Milo (drink)

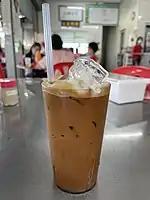
Iced Milo aka "Milo Ais", "Milo Peng", or "Es Milo". A popular drink in Singapore, Malaysia, Indonesia, and South American countries like Colombia

Milo is very popular in all Latin American countries, especially in Colombia, where people often think of it as a local product, and it is not only consumed with milk, but also in drinks with fruits, such as bananas and strawberries, even in drinks with oatmeal.